Pfäffikon, Zürich

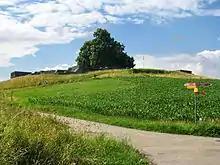
The Roman Irgenhausen Castrum as seen from nearby Auslikon

In Roman era, along "Pfäffikersee" there was built a Roman road from the "vicus Centum Prata" (Kempraten) on Obersee–Lake Zürich via "Vitudurum" (Oberwinterthur) to "Tasgetium" (Eschenz) to the Rhine. To secure this important transport route, the Irgenhausen Castrum was built. The native name of the fort is unknown, thus Irgenhausen was mentioned in 811 AD as "Camputuna sive Irincheshusa". Maybe the castrum's name was "Cambodunum", the name of the neighbouring village of Kempten (Wetzikon).